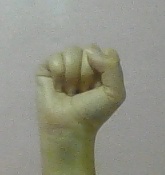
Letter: saad